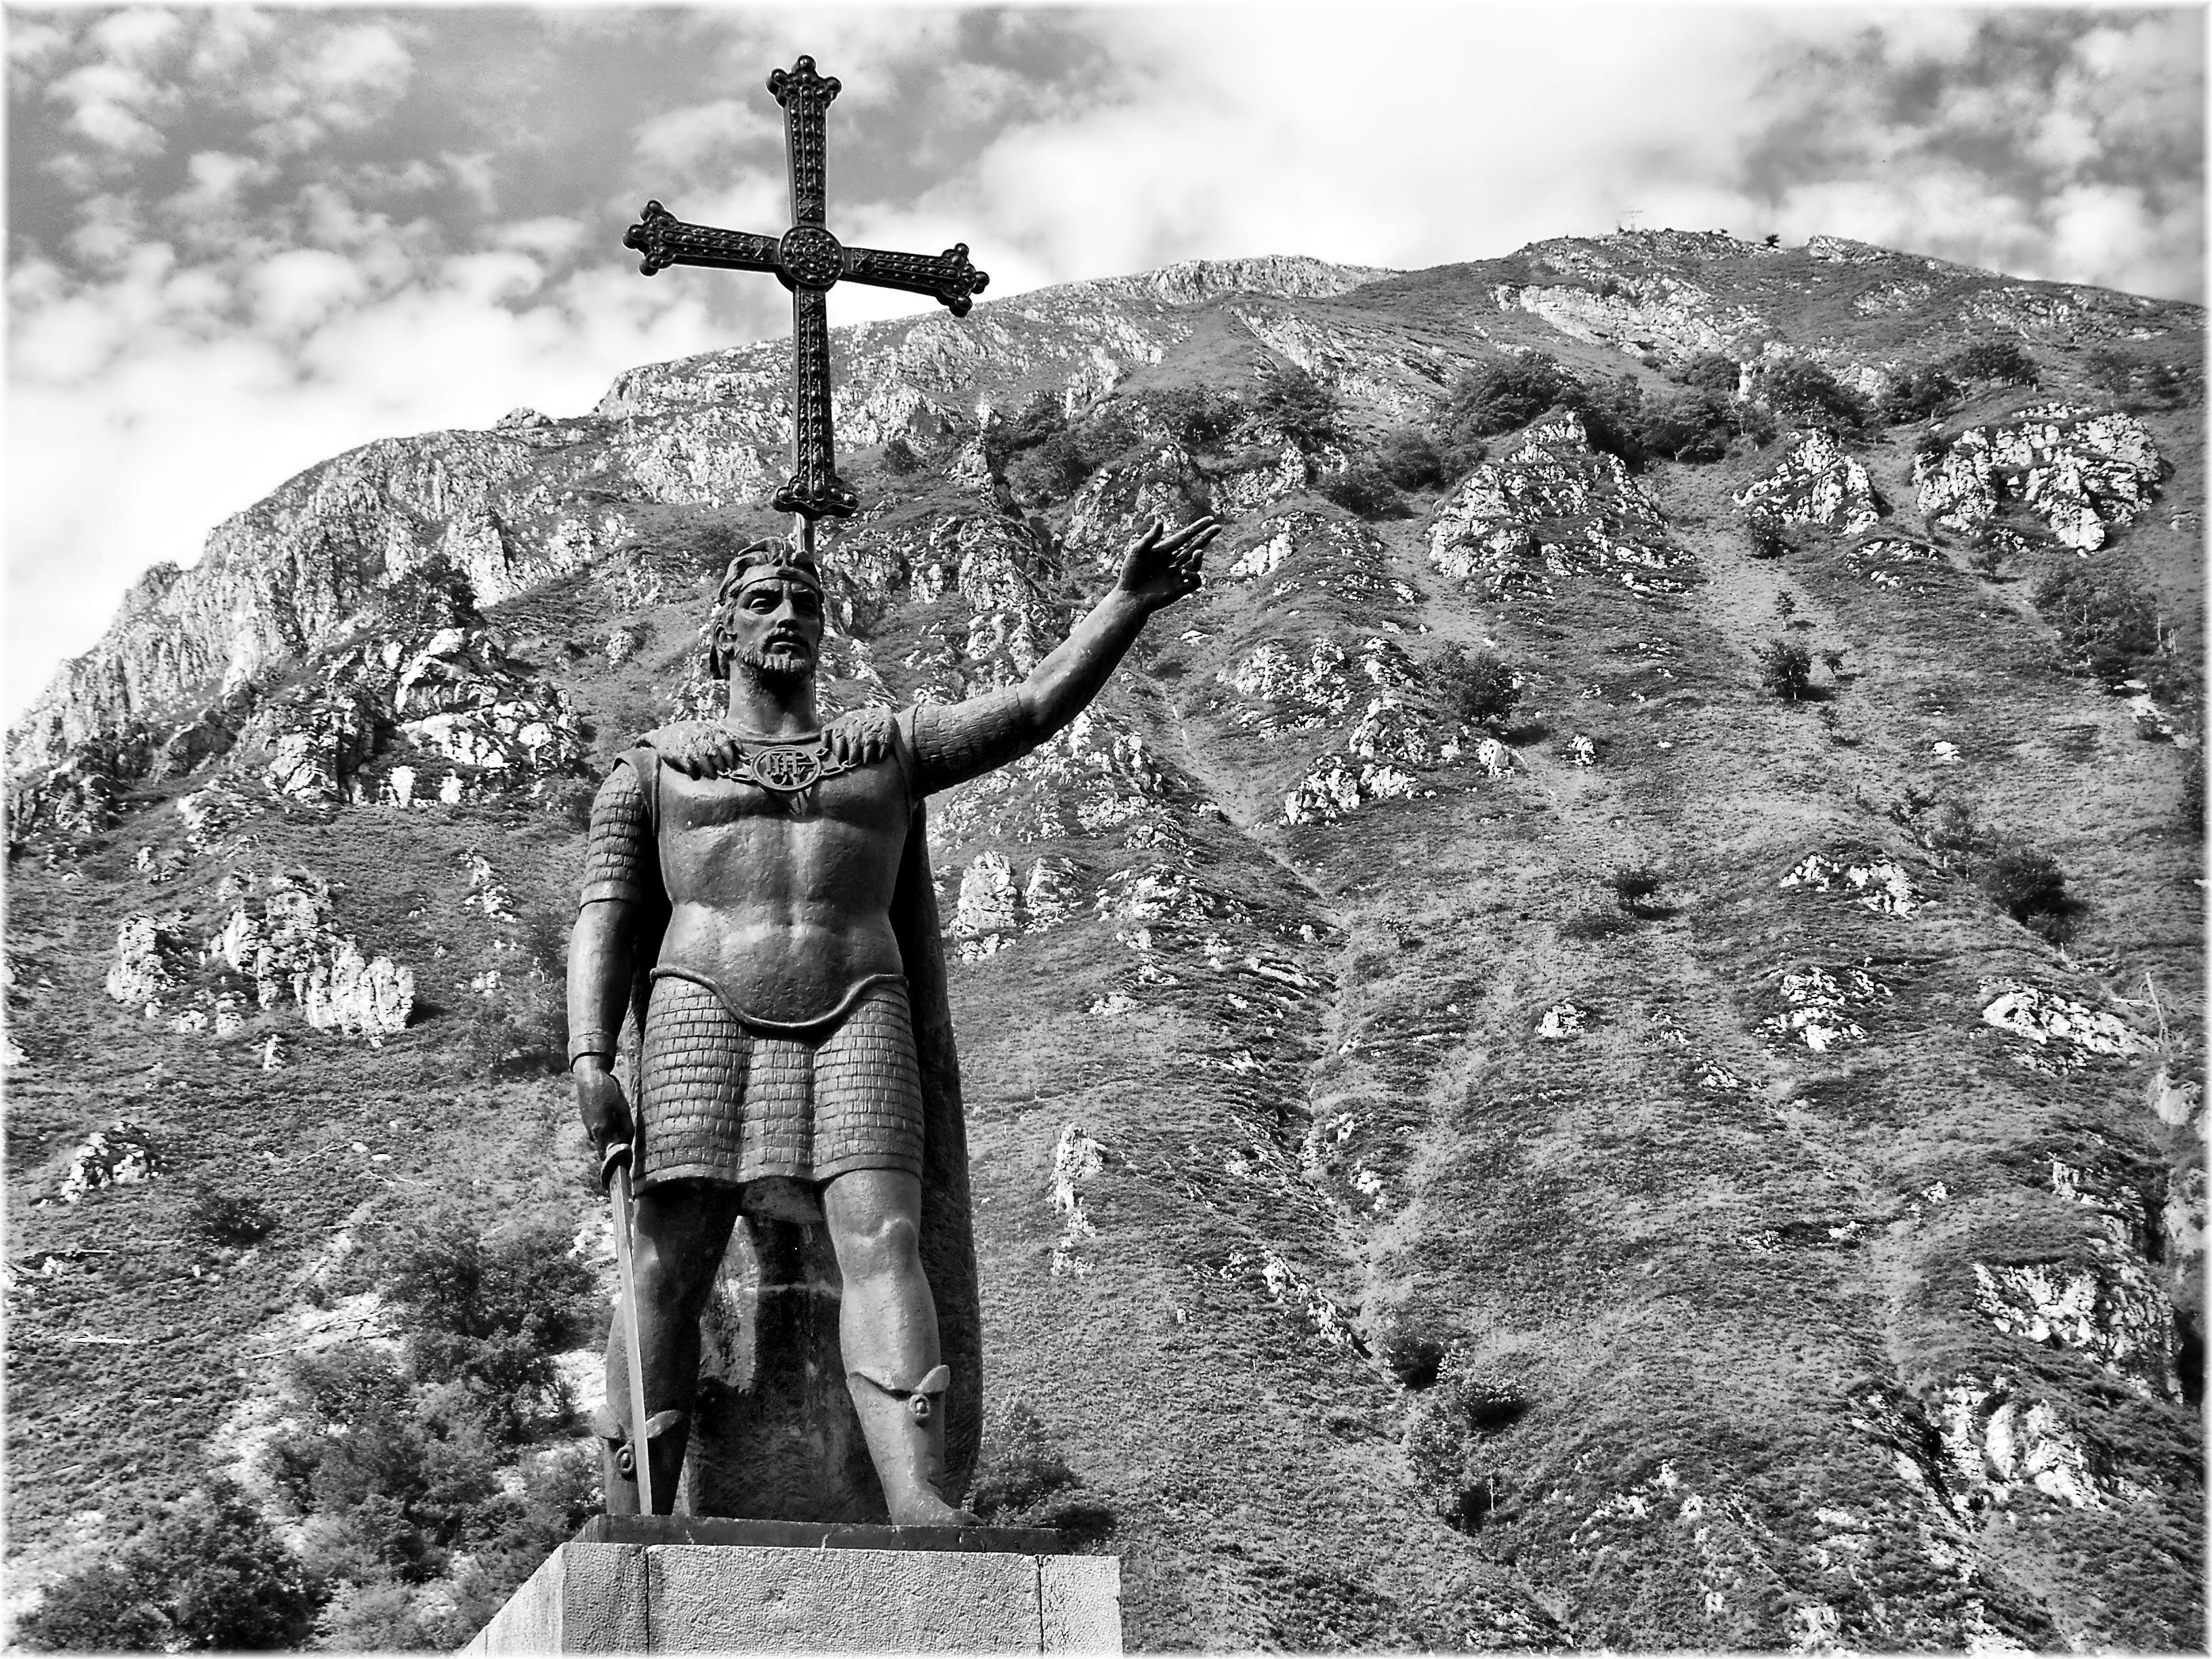
tree, rock, black and white, monument, statue, metal, monochrome, bw, sculpture, temple, ruins, photograph, escultura, history, blancoynegro, mygearandme, historia, bn, monocromo, montana, asturias, brancoenegro, covadonga, reconquista, donpelayo, monochrome photography, ancient history